Astronaut Monument

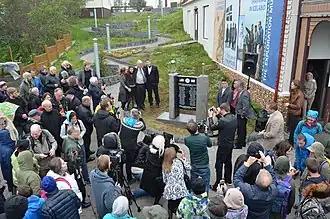
Neil Armstrong's grandchildren unveil the Astronaut Monument on July 15, 2015.

The Astronaut Monument is a monument commemorating the training of Apollo astronauts in northern Iceland in 1965 and 1967. It is located outside the Exploration Museum in Húsavík, and contains the names of 32 Apollo astronauts who were sent to Iceland for training in geology for crewed lunar missions. Fourteen of the trainee astronauts later flew to the Moon, and seven of those conducted geology work on the lunar surface.